Jerry Pentland

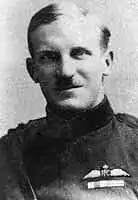
Portrait of moustachioed man in military uniform with pilot's wings on chest

Credited with one more victory during August 1917, and another four the following month, Pentland's score stood at ten when he was injured on 26 September after an artillery shell struck his SPAD and forced him to crash land. Following his recovery, he again spent time instructing before being posted back to a front-line unit, this time No. 87 Squadron, operating Sopwith Dolphins. Promoted captain, he returned to France in April 1918, having transferred the same month with the rest of the RFC to the newly formed Royal Air Force (RAF). Pentland went on to achieve thirteen victories with No. 87 Squadron, where his aggressive tactics saw him dubbed the "Wild Australian" by colleagues. Appointed commander of 'B' Flight, he also frequently acted as a "lone wolf", actively seeking dogfights with enemy aircraft on his own. On 18 June, he was alone on patrol when he engaged a flight of four Rumpler high-altitude reconnaissance aircraft, forcing down three of them. This action earned him the Distinguished Flying Cross, gazetted on 3 August: